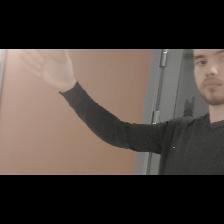
Label: Human